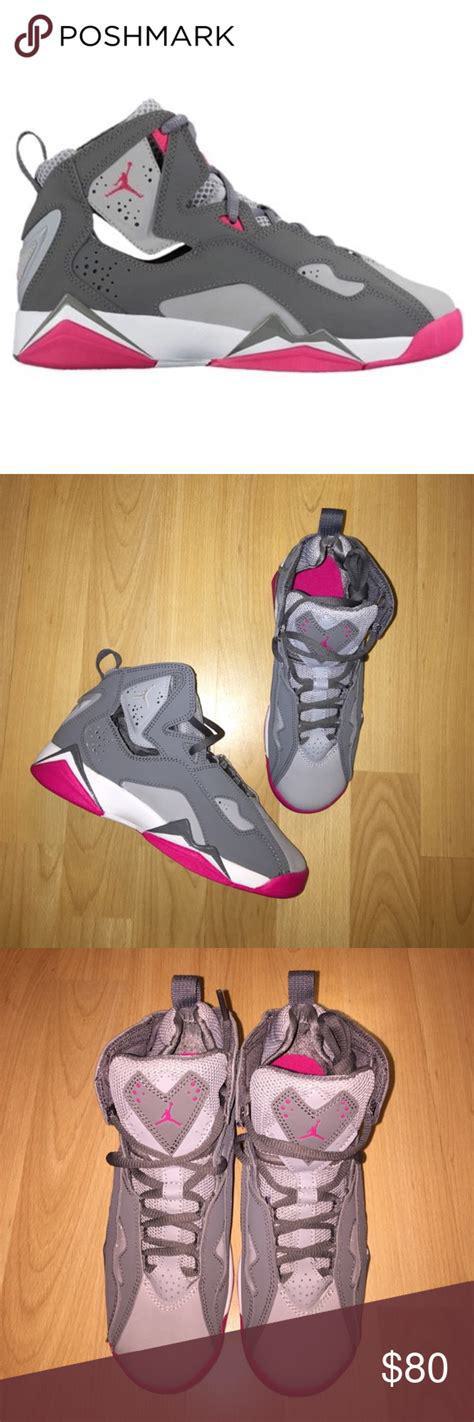
Brand: Jordan
Model: True Flight